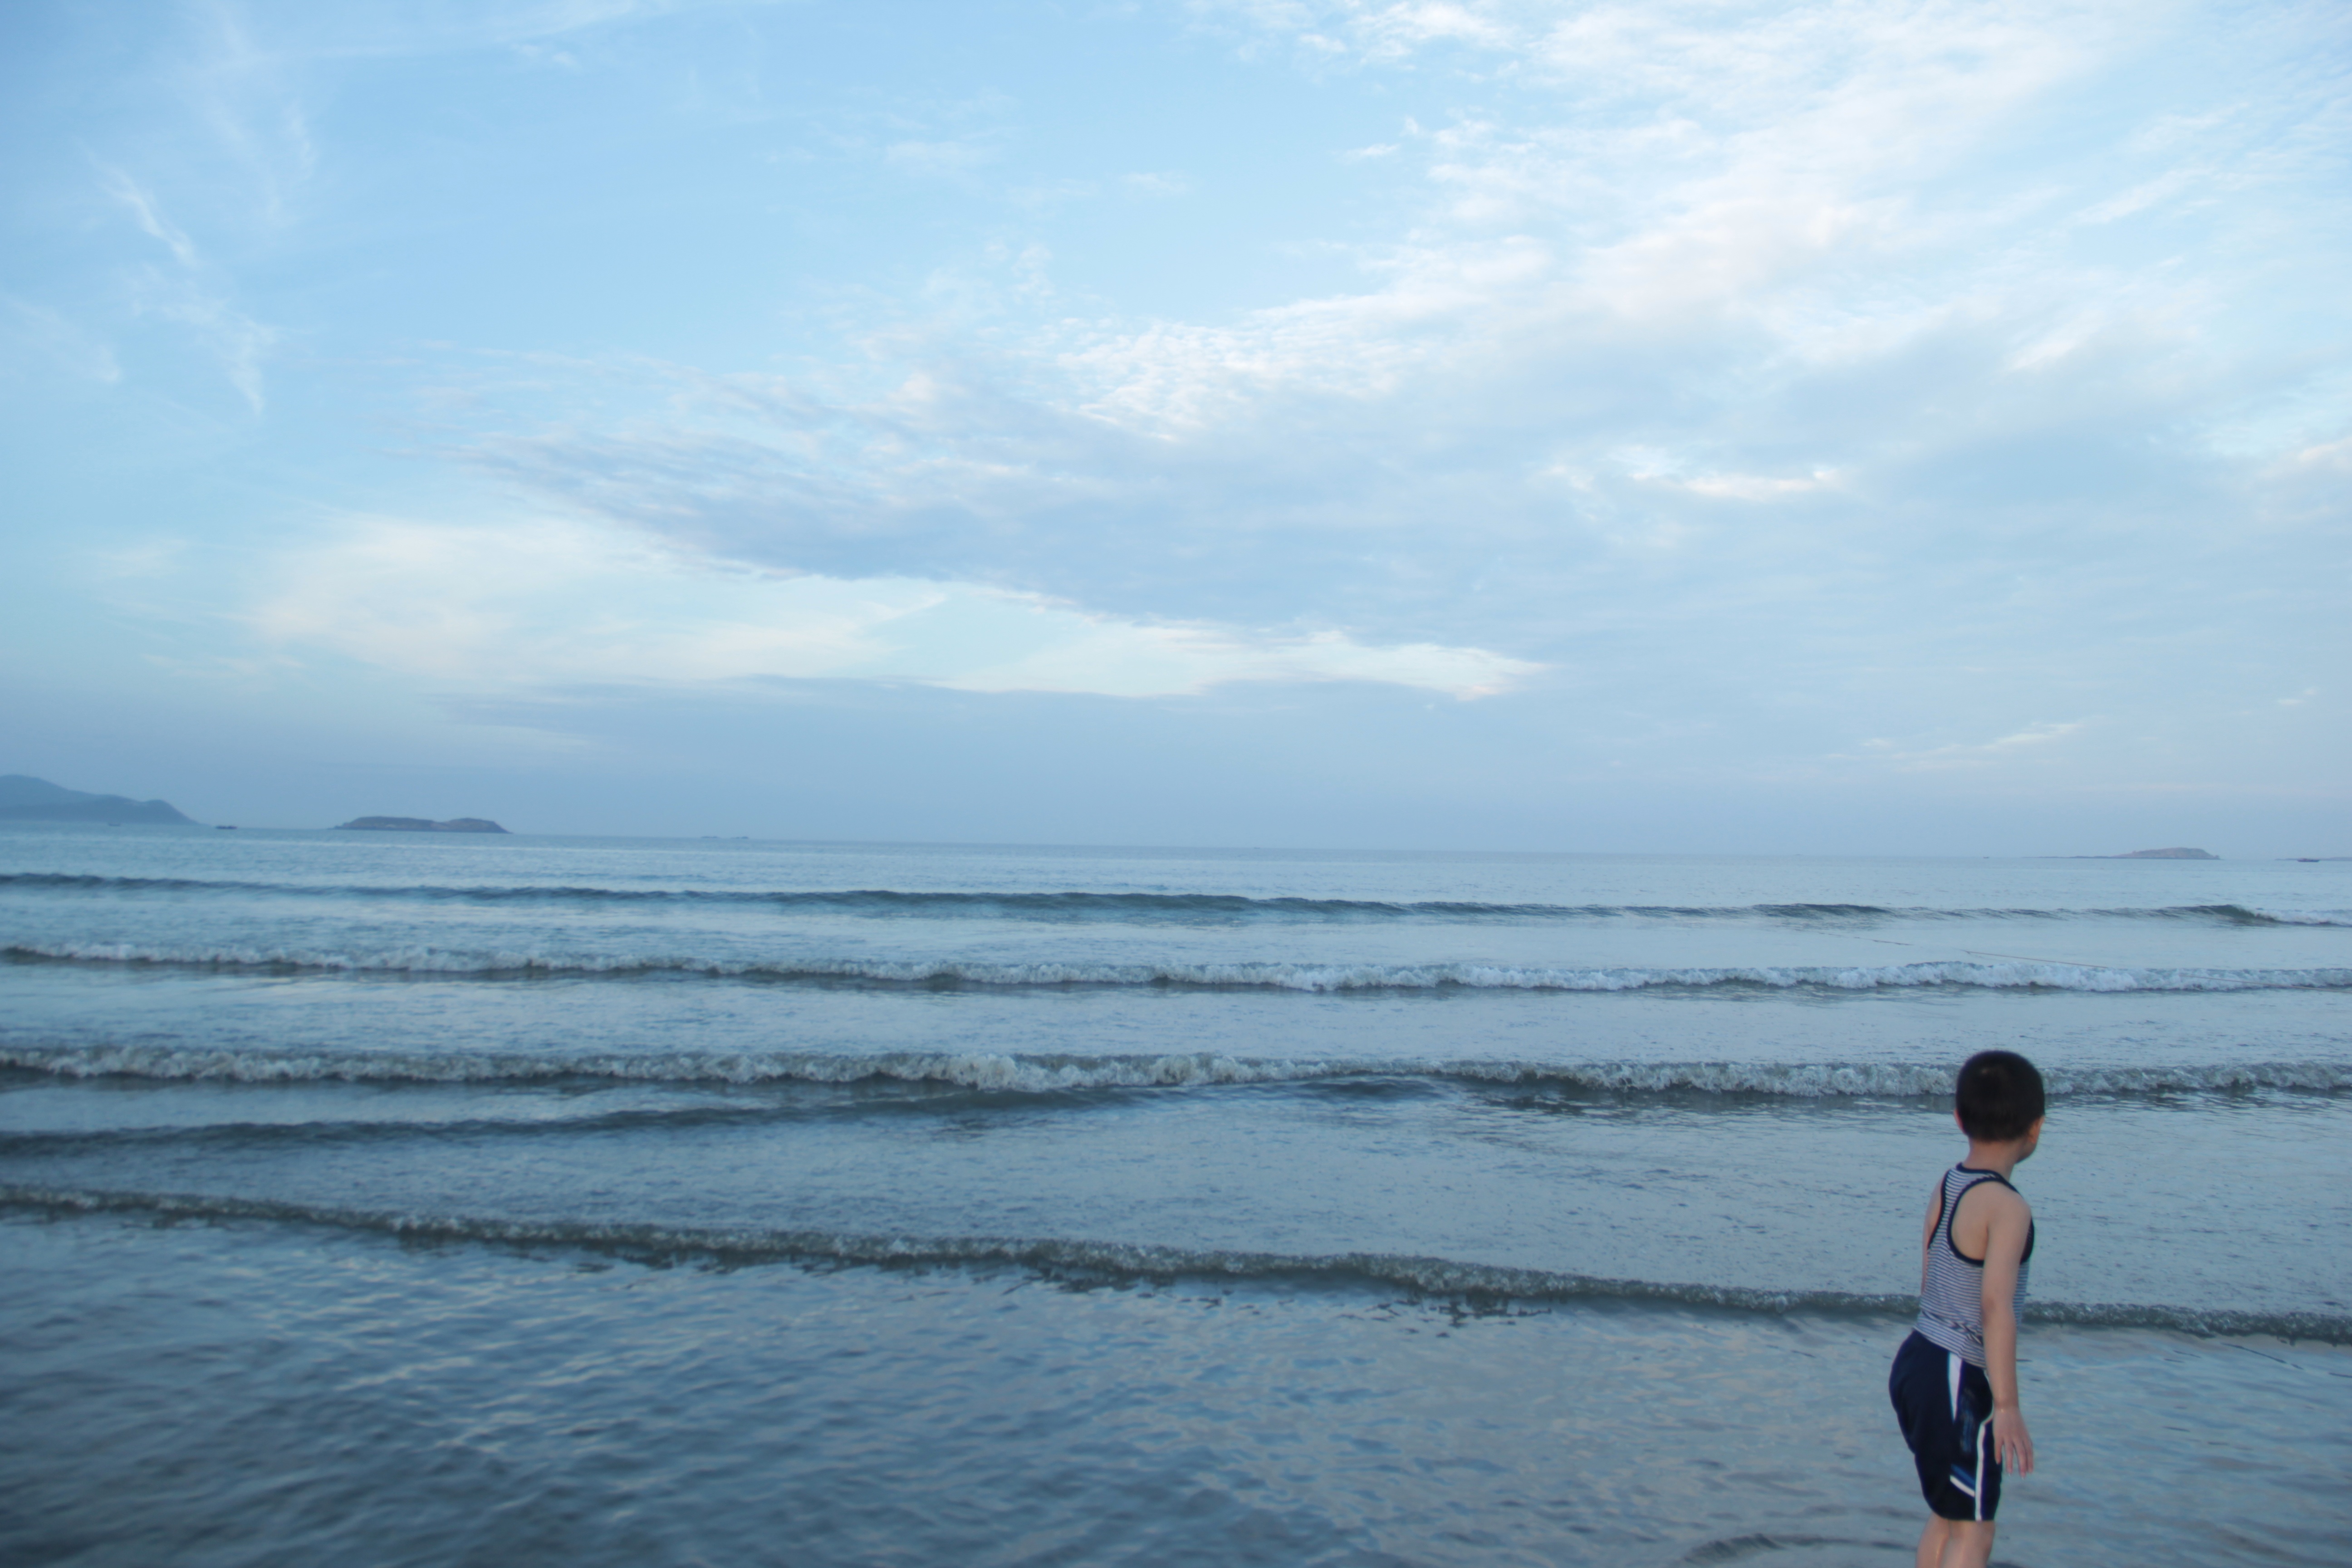
beach, sea, coast, water, sand, ocean, horizon, cloud, sky, shore, wave, bay, child, body of water, waves, wind wave